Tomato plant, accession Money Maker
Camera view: bottom (45 deg); turntable rotation: 150 degrees
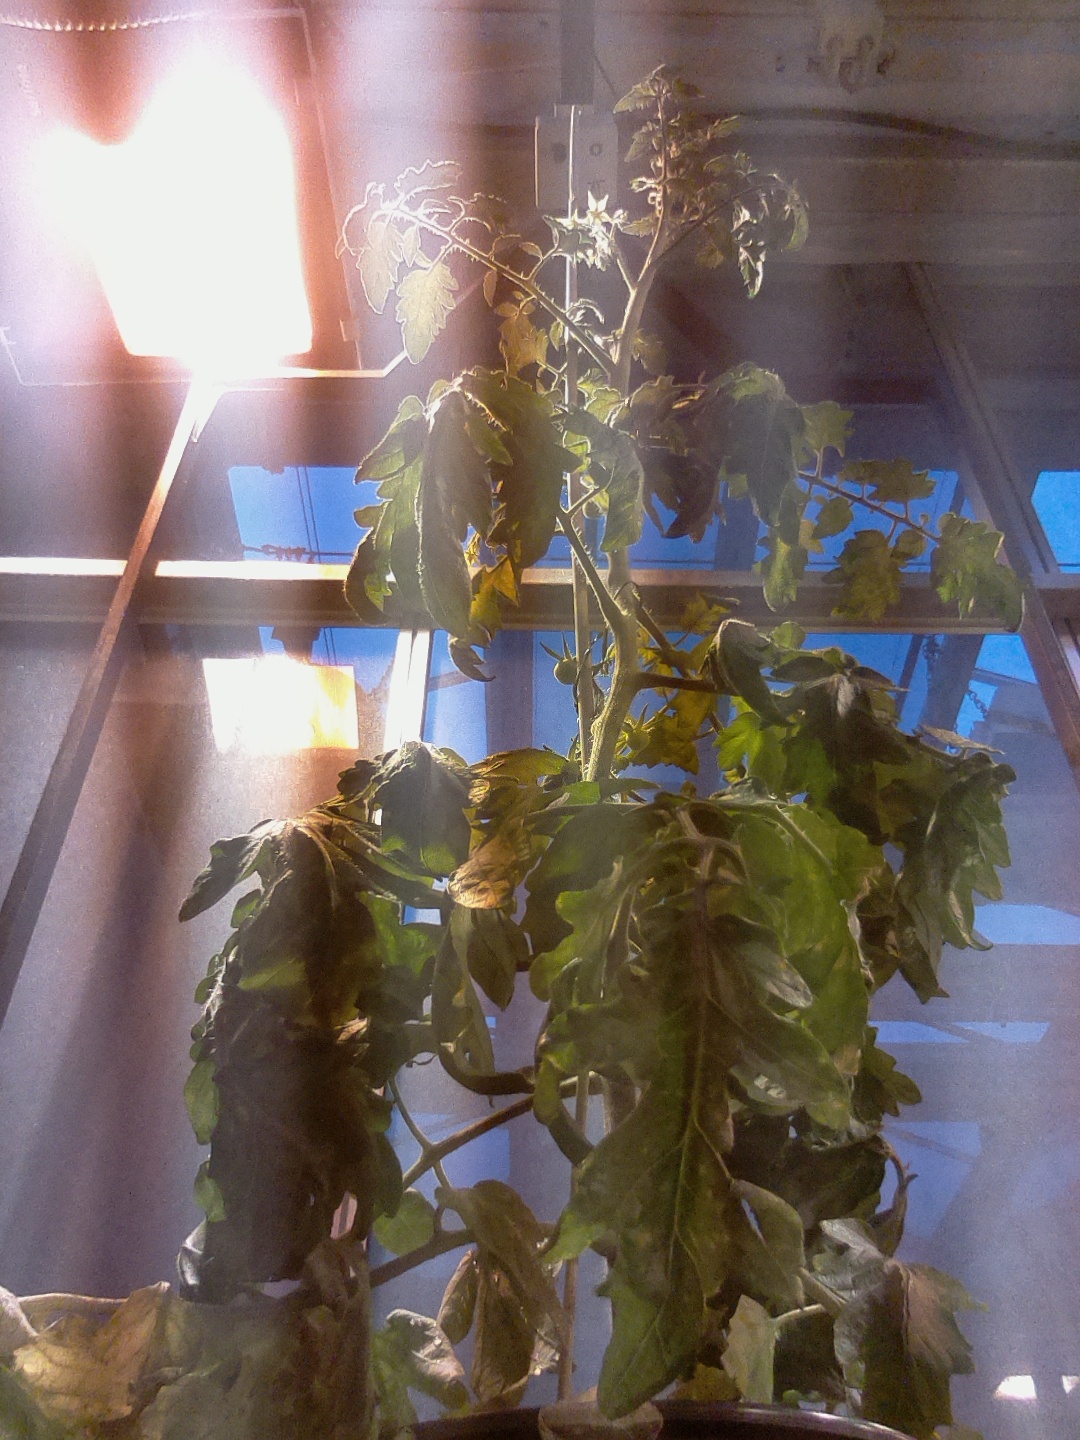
BBCH growth stage 71: 10%-20% of final fruit size